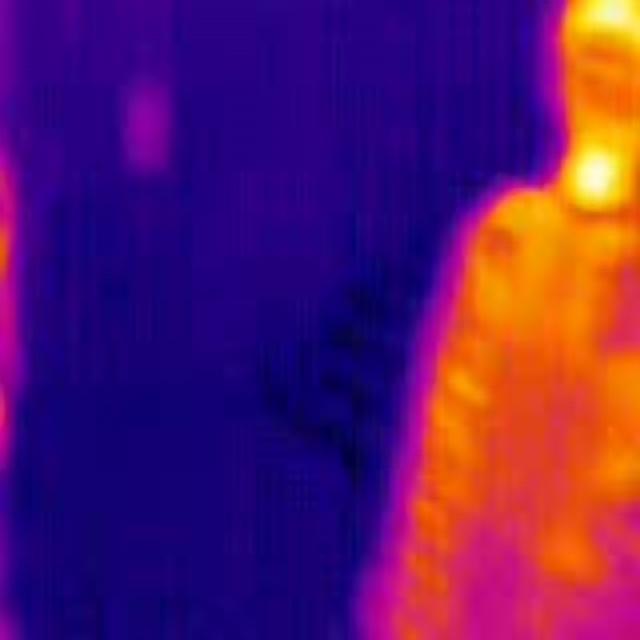
Detected objects:
label: person